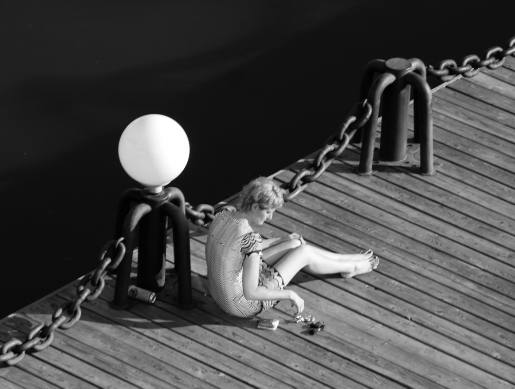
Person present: Yes